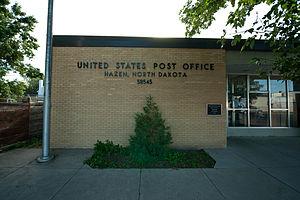
La ville de Hazen est située dans le comté de Mercer, dans l’État du Dakota du Nord, aux États-Unis. Sa population s’élevait à 2 411 habitants lors du recensement de 2010, estimée à 2 333 habitants en 2018. C’est la localité la plus peuplée du comté.